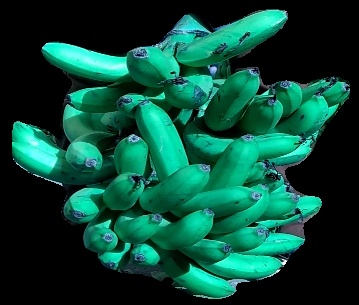
Variety: pachbale
Grade: grade3